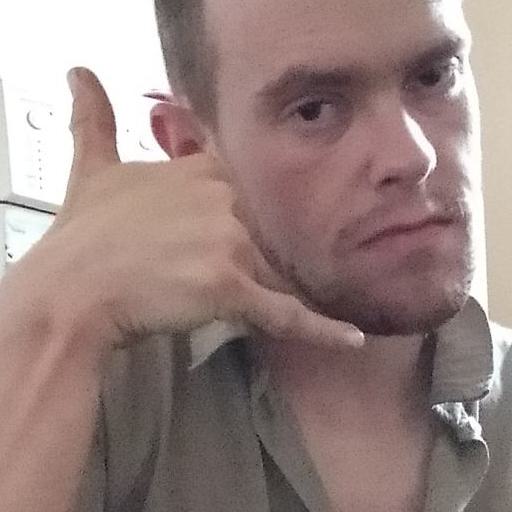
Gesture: call